Charles Godefroy de La Tour d'Auvergne

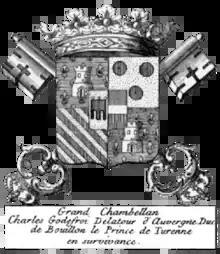
Grand Chambellan

Charles Godefroy de La Tour d'Auvergne (16 July 1706 – 24 October 1771) was a French nobleman and member of the powerful House of La Tour d'Auvergne.